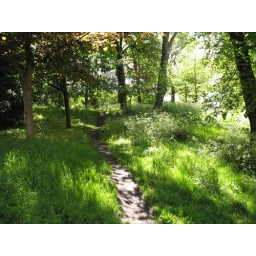
Right beside this busy Edinburgh road is a lovely bit of green which looked lovely the other day in the sun.